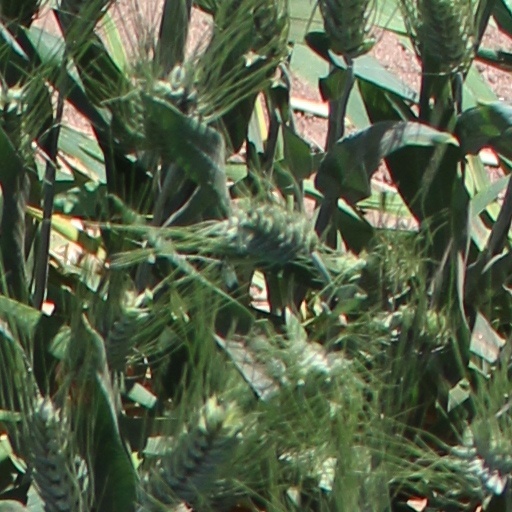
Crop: wheat